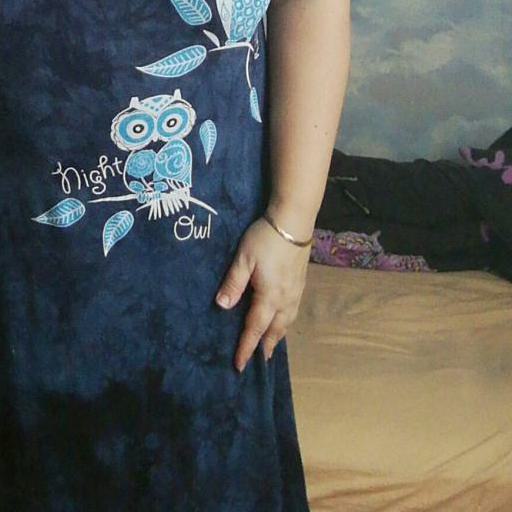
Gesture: no_gesture